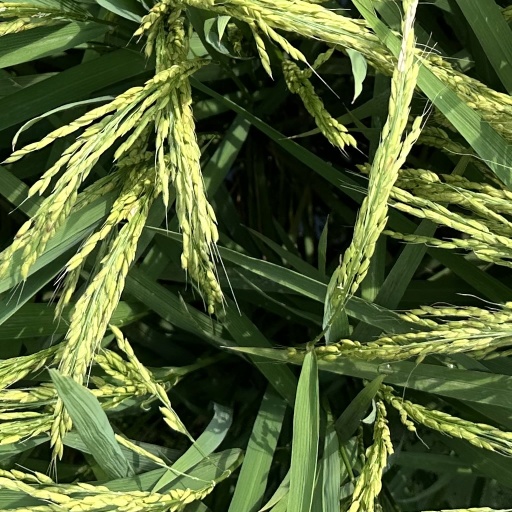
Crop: rice